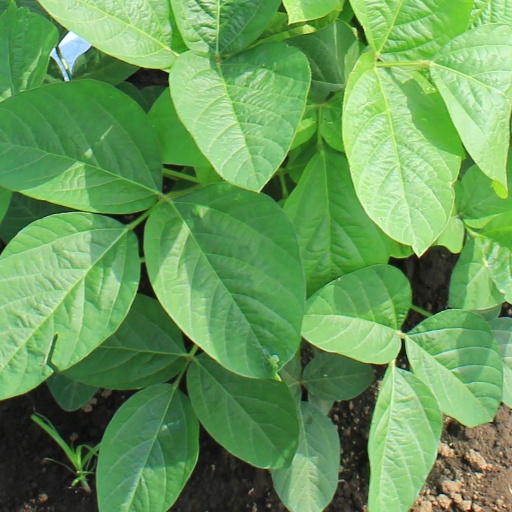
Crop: soybean